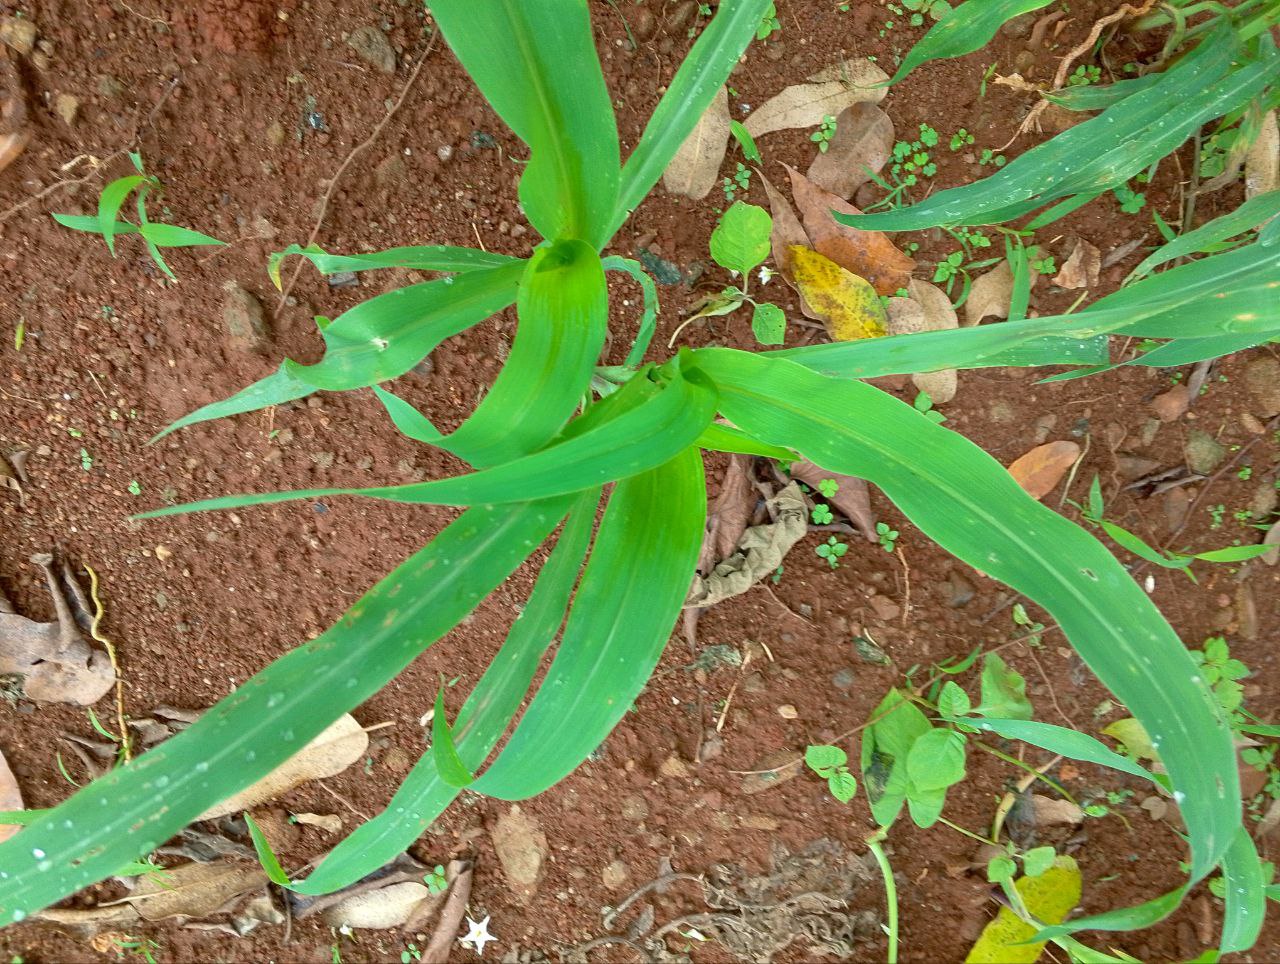
Label: spodoptera_frugiperda